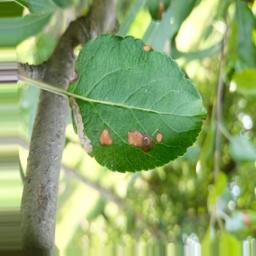
Label: Alternaria